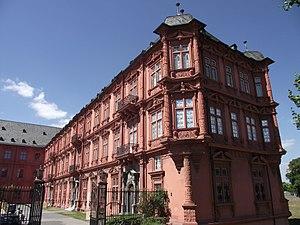
Mayence, Palais des Princes-Électeurs, 1627-1752